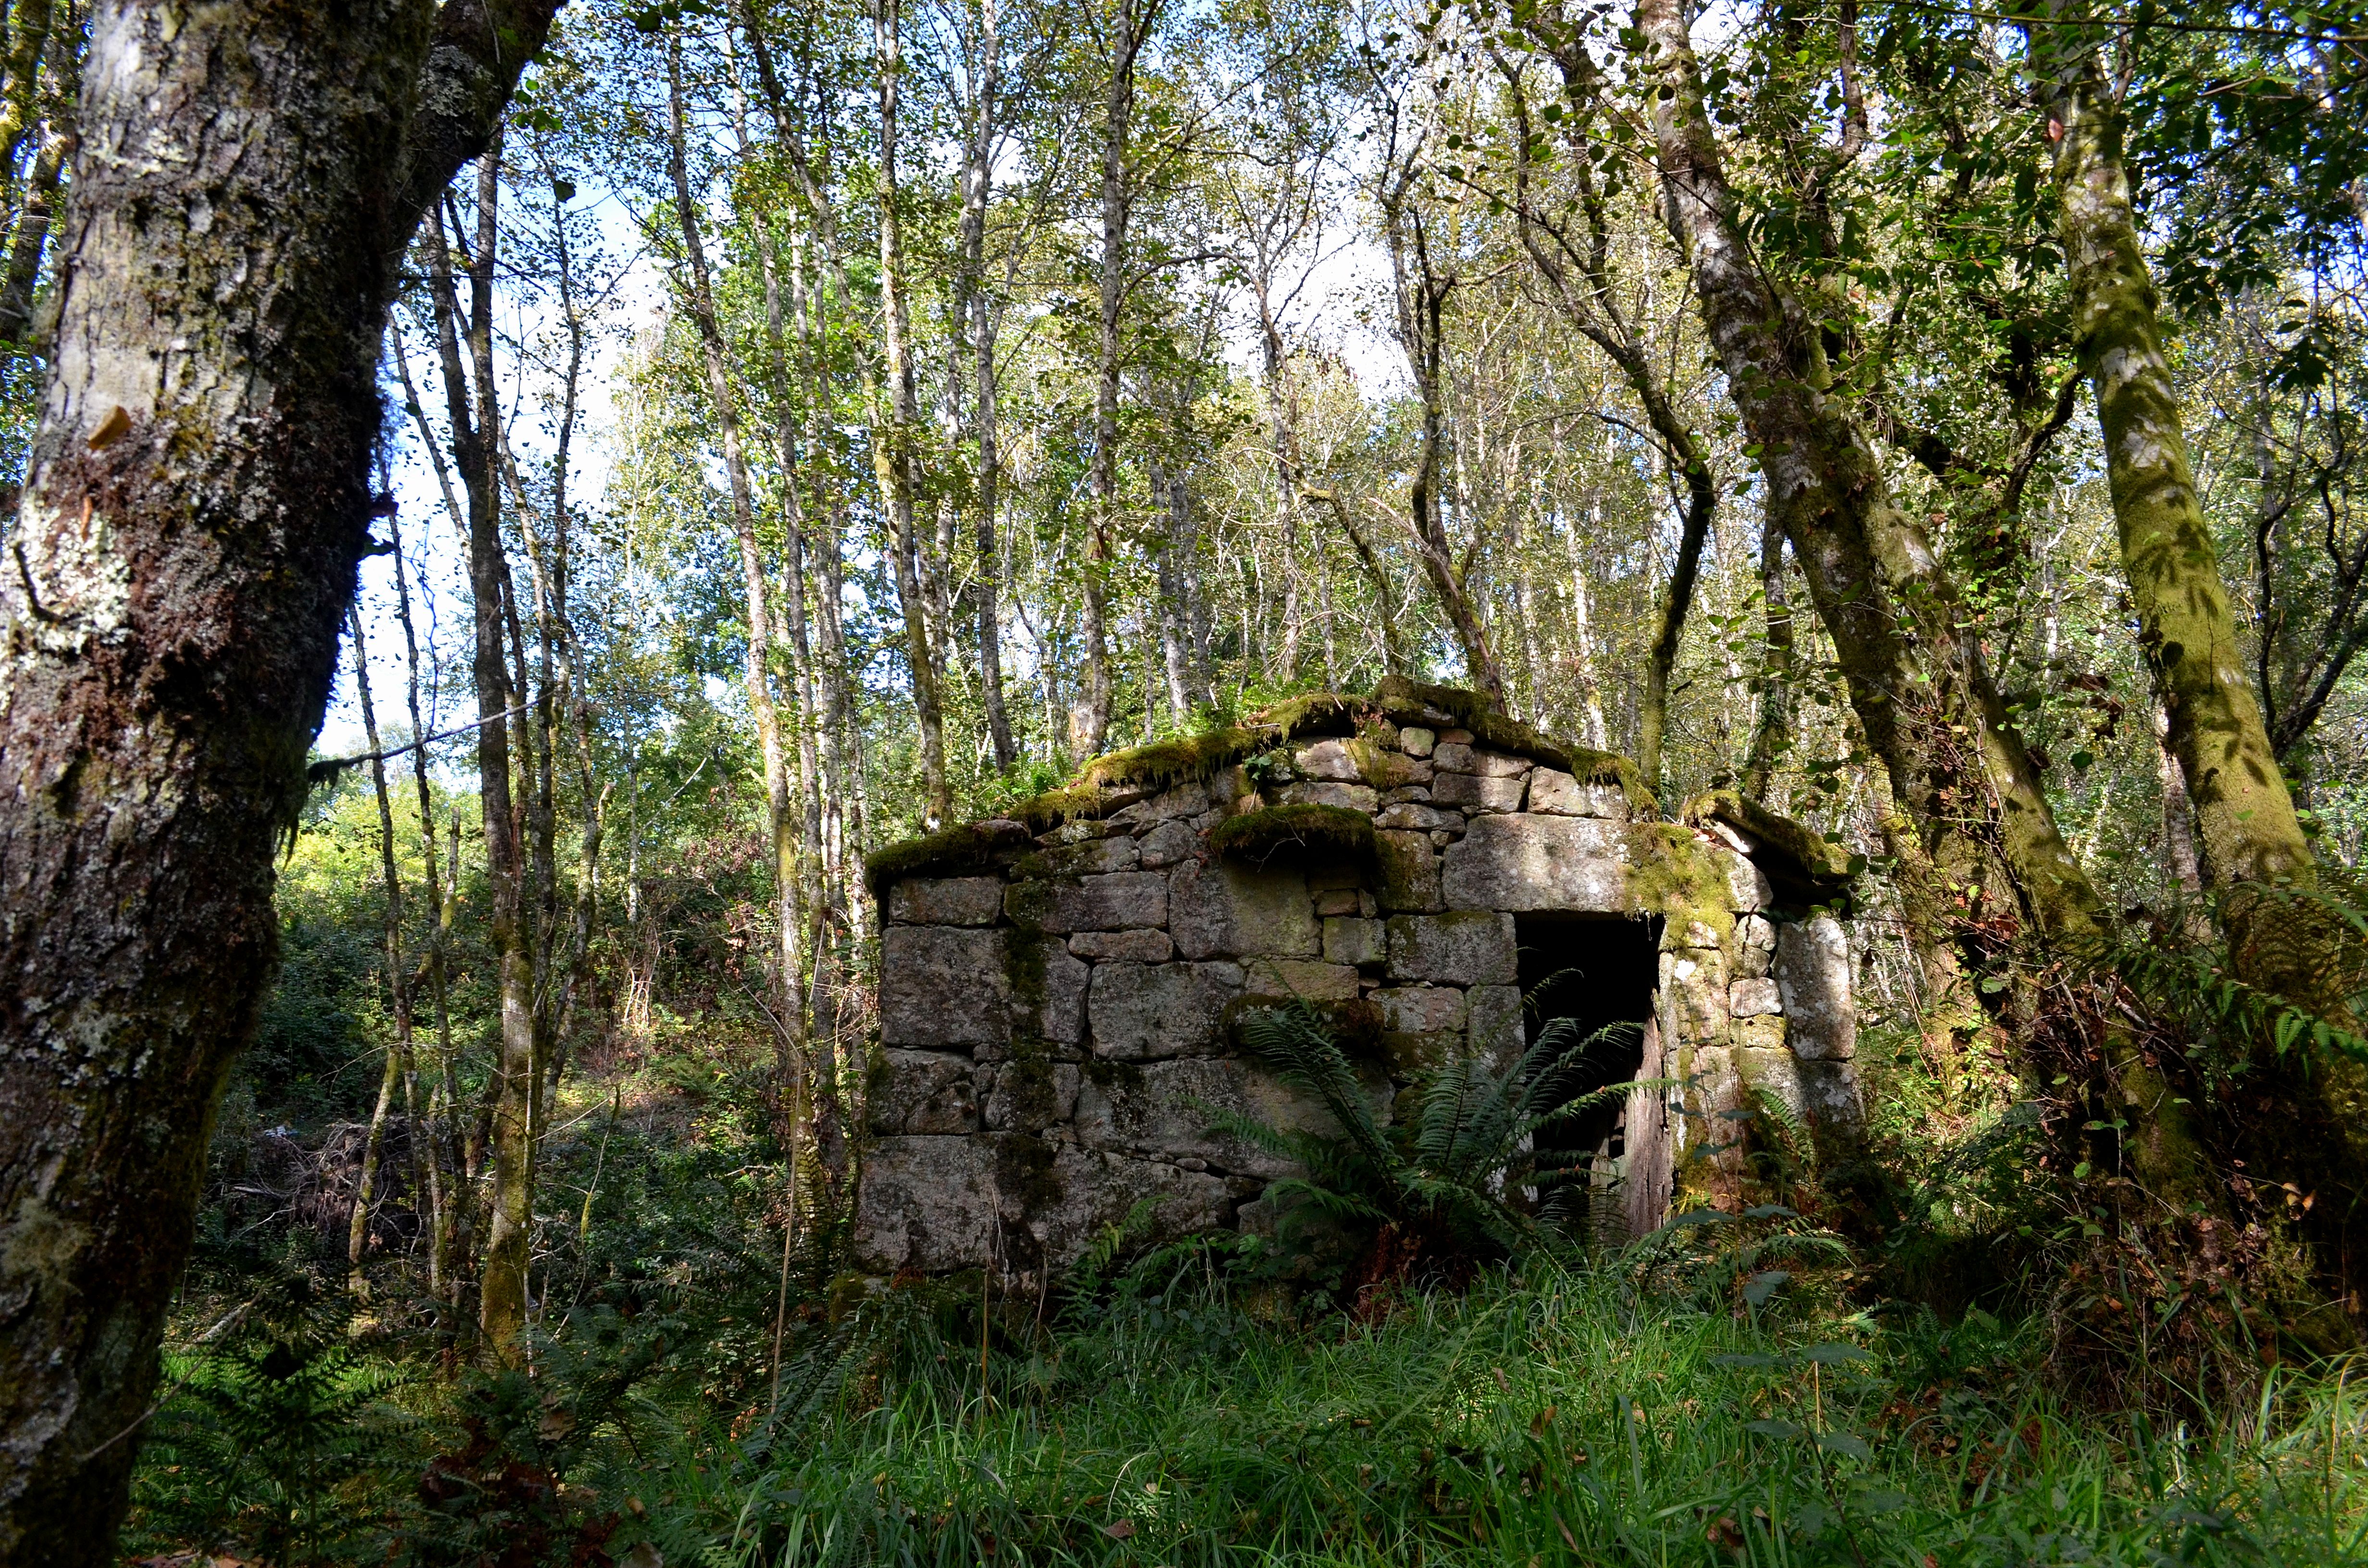
landscape, tree, forest, trail, jungle, autumn, spain, ruins, galicia, pontevedra, paisajes, woodland, habitat, espana, ggl1, gaby1, cotobade, aguasantas, nikond5100, calvelle, rural area, mui o, natural environment, woody plant